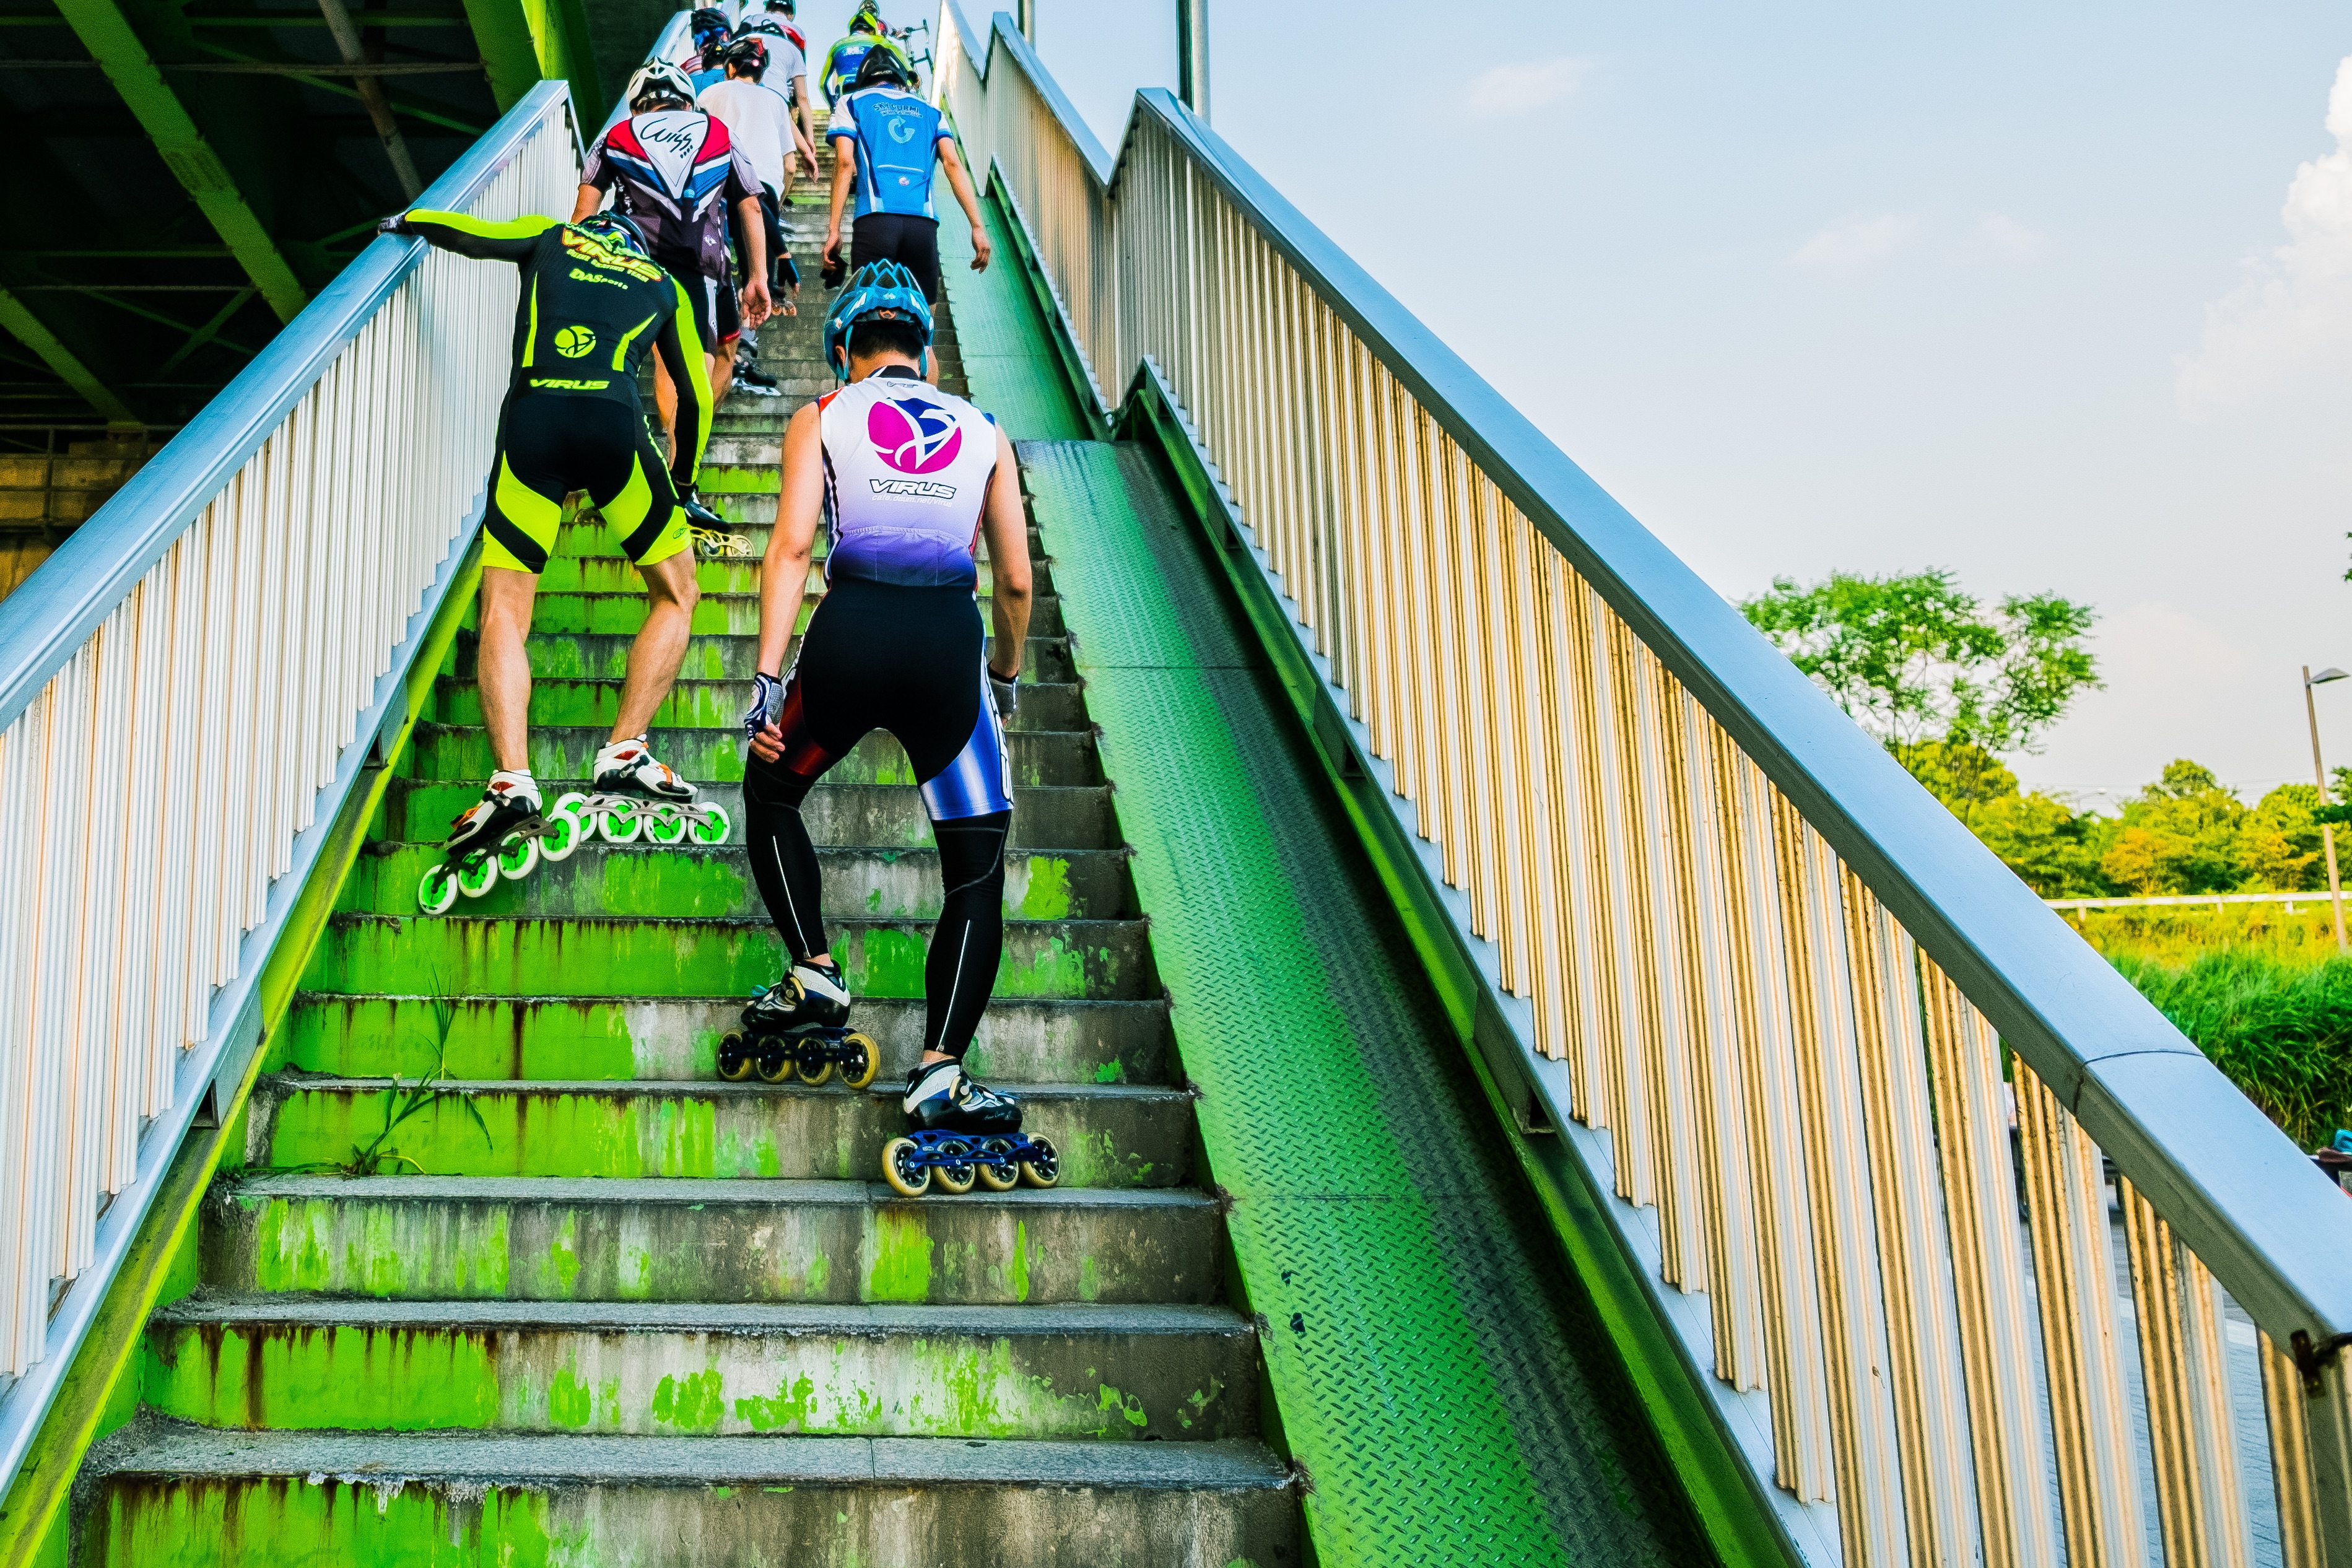
bridge, stair, skate, walkway, recreation, jumping, green, park, leisure, rollerblade, inline, sports, playground, outdoor recreation, playground slide